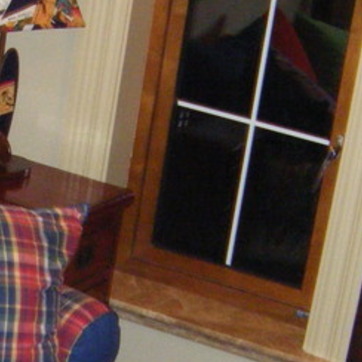
Material: glass